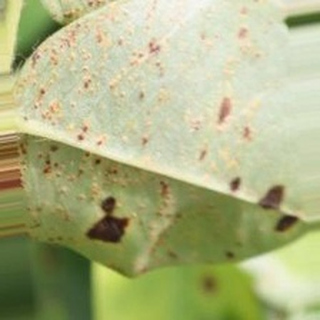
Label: groundnut_rust